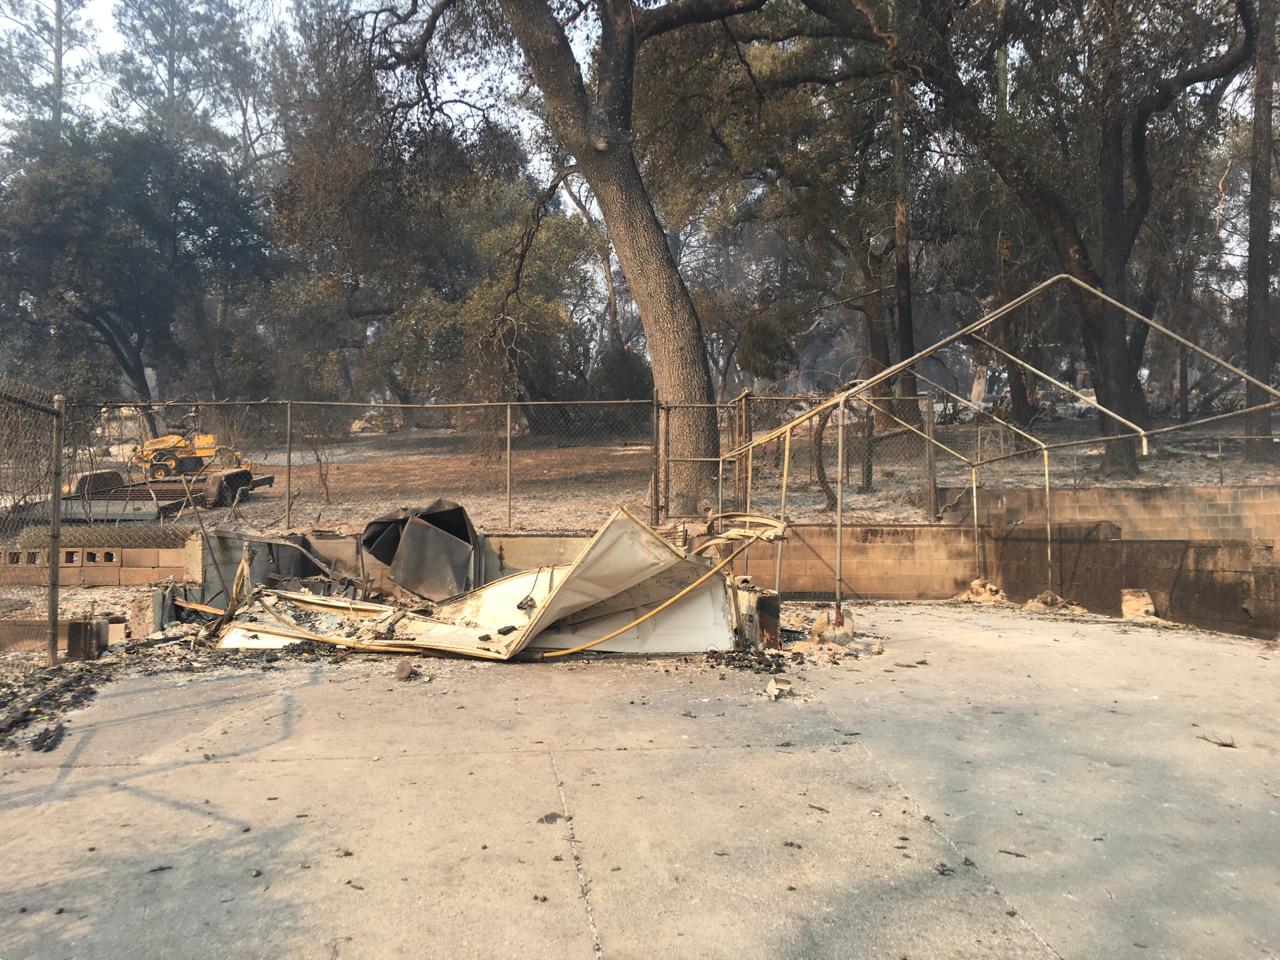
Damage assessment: destroyed